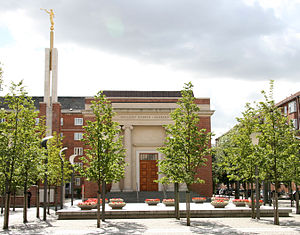
Ejnar Thuren / Værker
Mormontemplet på Frederiksberg (helt ombygget 2004, kun denne facade er original)
Ejnar Christian Thuren var en dansk arkitekt.